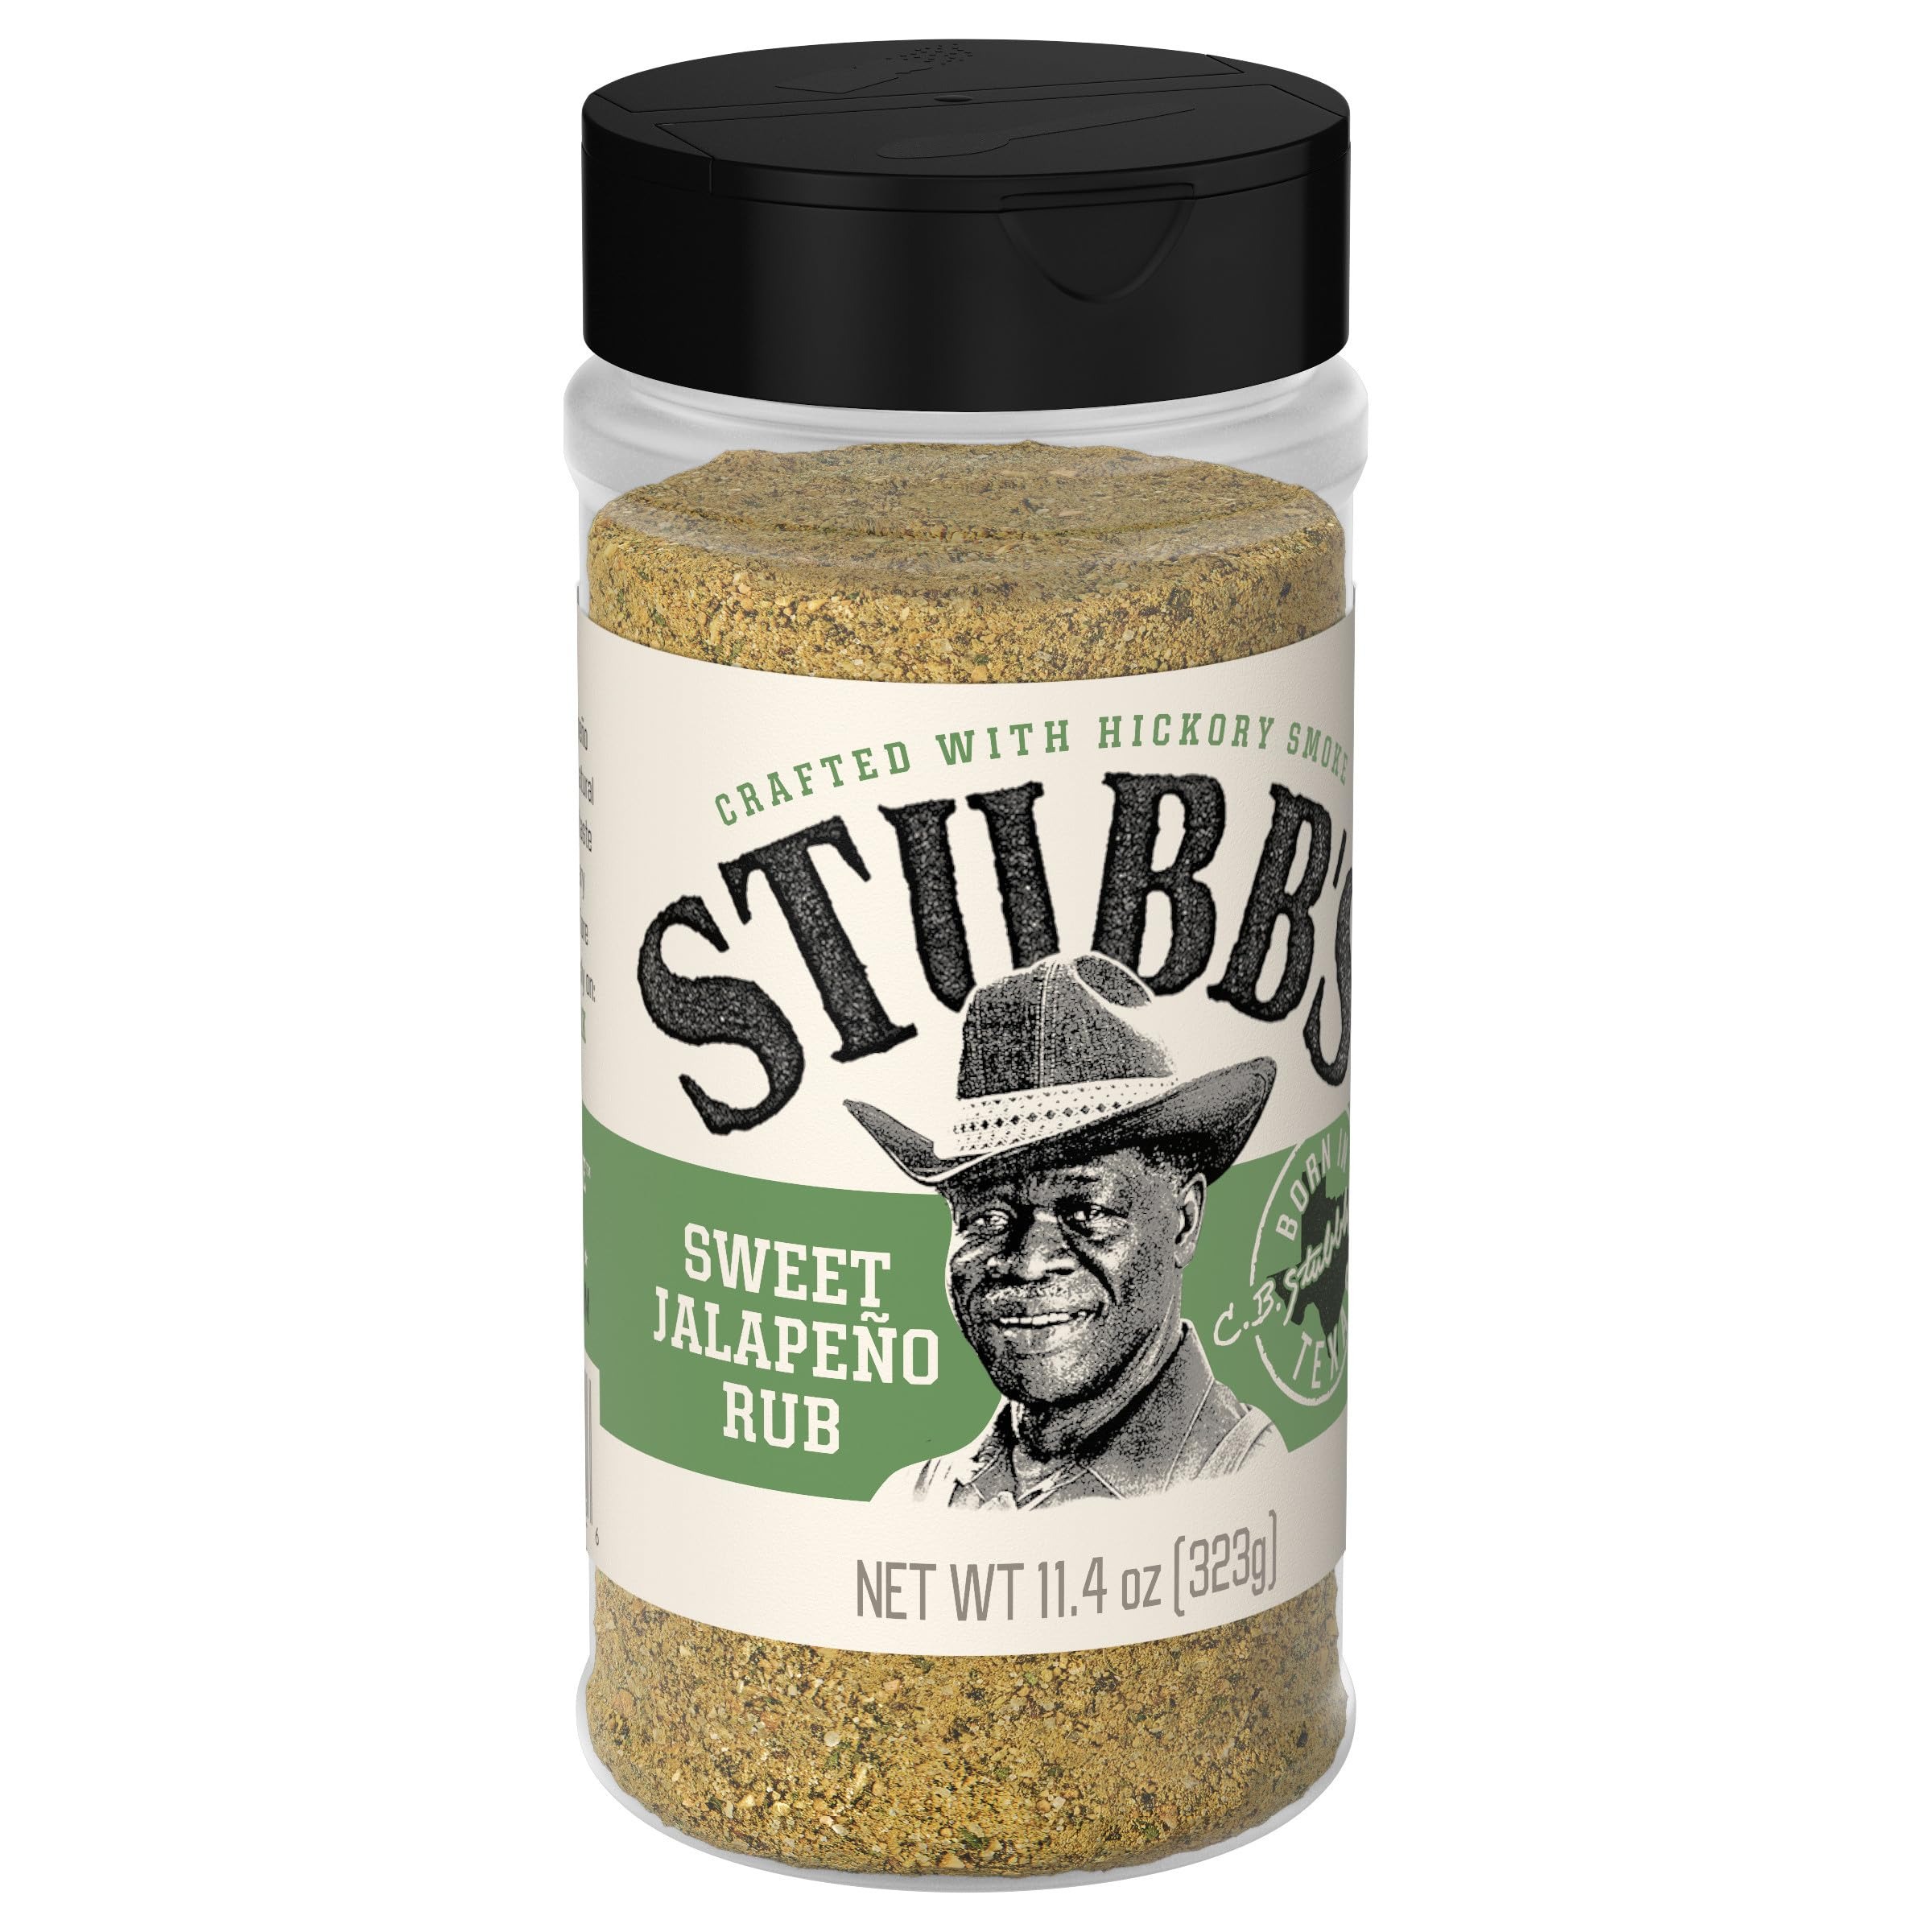
Item Name: Stubb's Sweet Jalapeño Rub, 11.4 oz
Bullet Point 1: A grilling blend of jalapeño peppers, honey and natural hickory smoke
Bullet Point 2: Seasoning rub adds smoky, sweet BBQ flavor to chicken, pork or salmon
Bullet Point 3: For all grilling occasions, from backyard barbecues to tailgates and block parties
Bullet Point 4: For barbecue done right, use Stubb’s Sauces, Rubs & Marinades
Bullet Point 5: C.B. Stubblefield opened Stubb’s Legendary Bar-B-Q in Lubbock, Texas in 1968, serving a plate of what he called "Love and Happiness"
Value: 11.4
Unit: Ounce

Price: 9.45